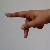
The image shows a hand gesture representing the letter 'P' in Indian Sign Language.